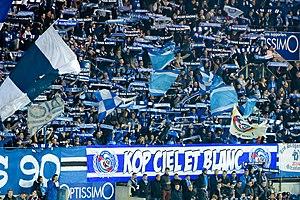
tifo et kop RCSA Racing Club de Strasbourg Alsace au stade de la Meinau. photo Franck KOBI / Haguenau port 06.81.38.09.98 Kop ciel et blanc
Les supporters du Racing Club de Strasbourg Alsace encouragent et soutiennent le club de football français du RC Strasbourg. Le Racing Club de Strasbourg est le seul club de football professionnel d'Alsace et compte plusieurs associations de supporters. Son titre de champion de France, ses victoires en coupe de France et en coupe de la Ligue ainsi que ses parcours européens lui confèrent une notoriété internationale. En Alsace, le RCS est pour beaucoup de supporters considéré comme une institution.